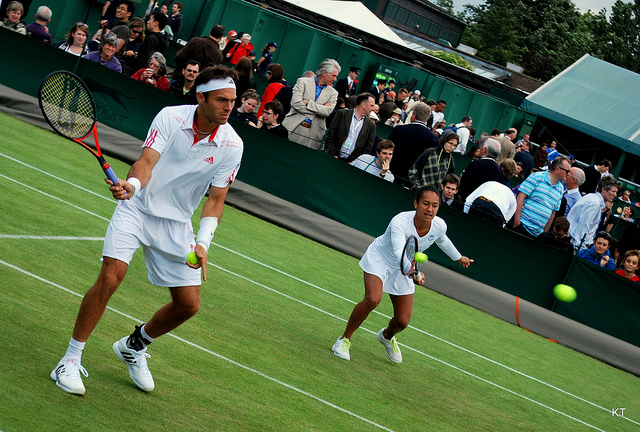
một người phụ nữ đang dùng vợt để đánh quả bóng tennis trong khi một người đàn ông đang giơ vợt lên cao